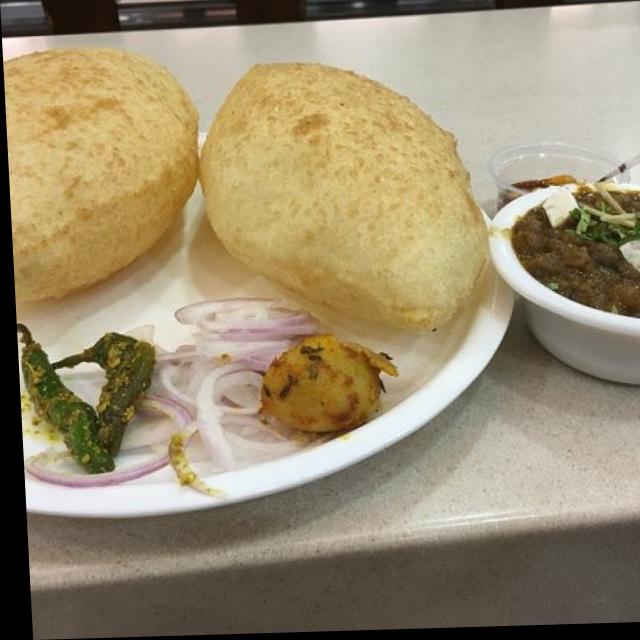
Dish: chole_bhature